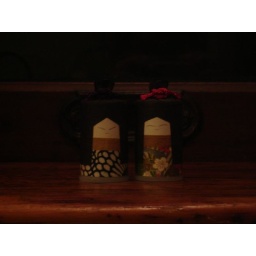
These dudes are made from film cannisters with paper applied to them. I keep them in my kitchen window.